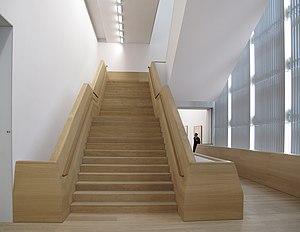
Le Museum Brandhorst est un musée situé à Munich en Allemagne, ouvert depuis le 21 mai 2009.